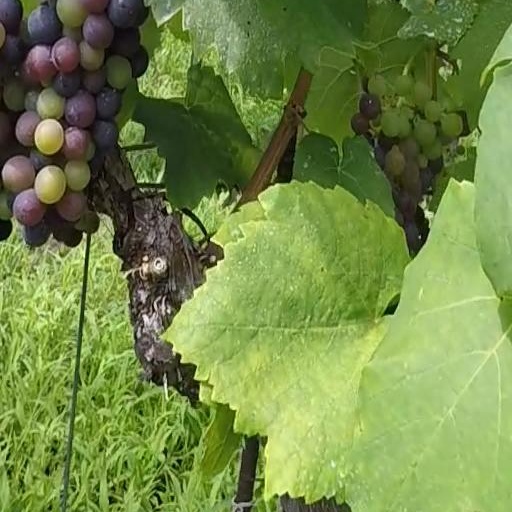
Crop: grape